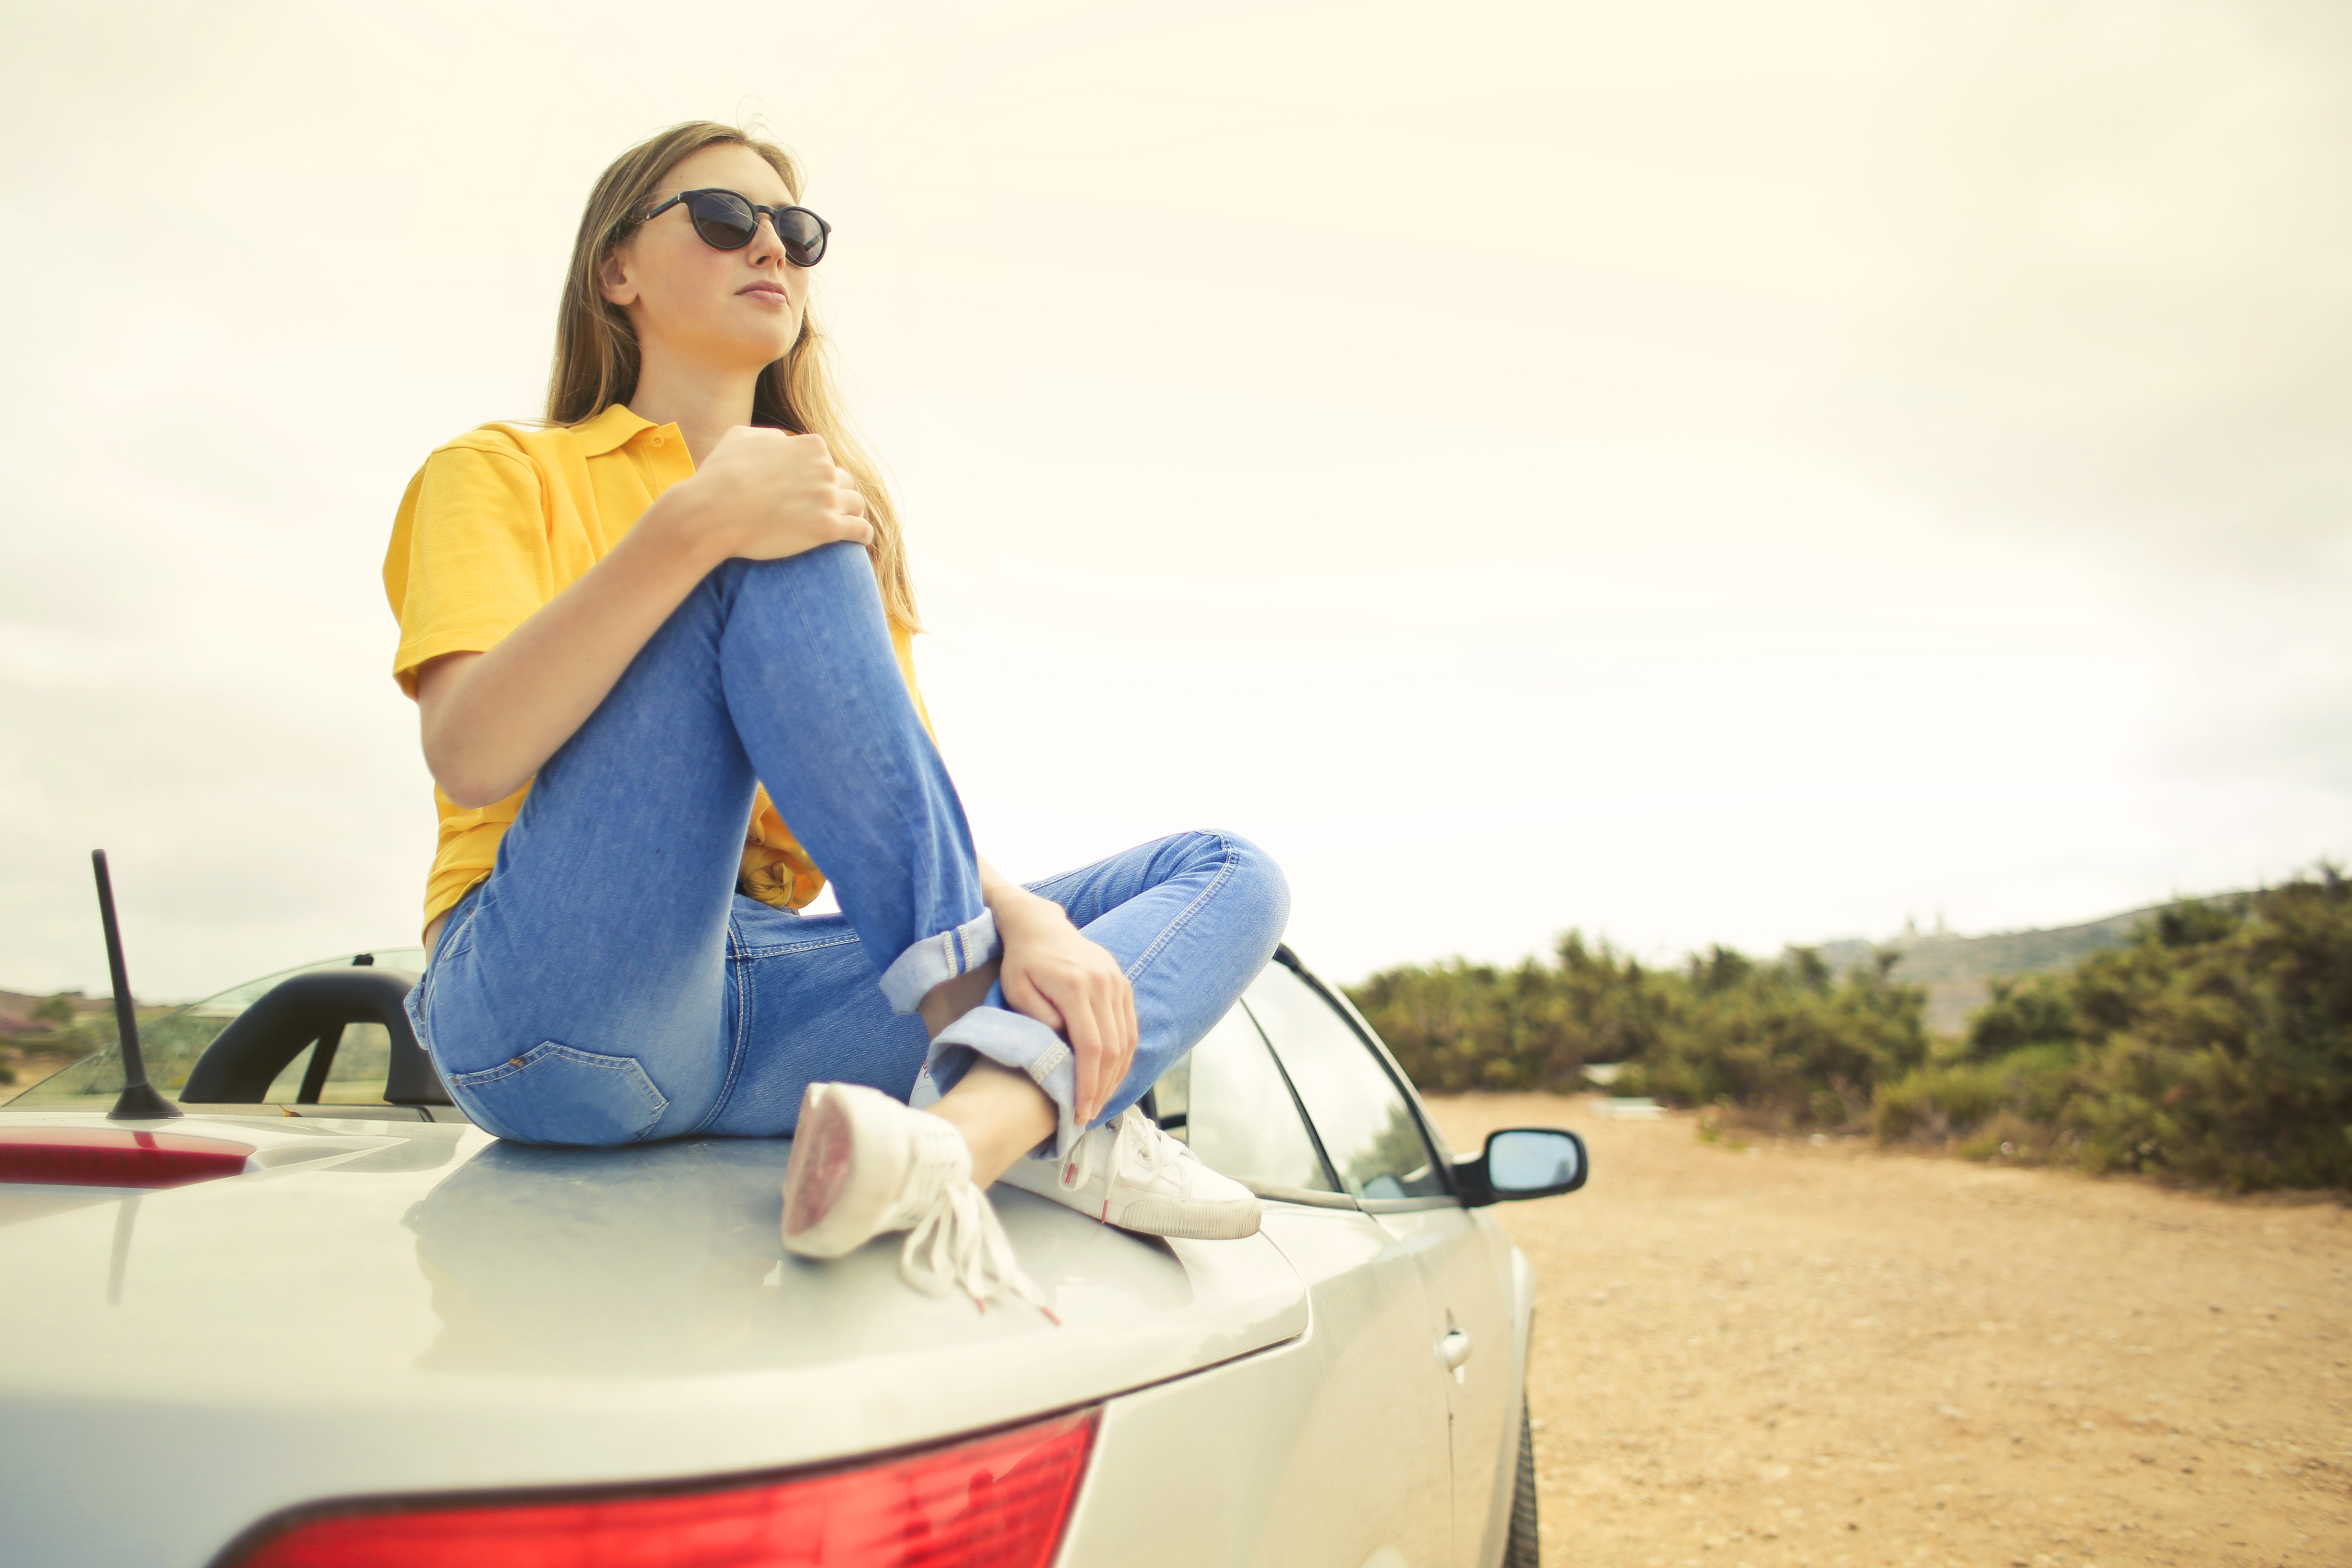
adult, car, casual, convertible, fun, girl, landscape, leisure, luxury car, outdoors, person, recreation, relaxation, road, sitting, summer, sunglasses, travel, vacation, view, woman, young, blue, photograph, yellow, photography, eyewear, vision care, glasses, product, health beauty